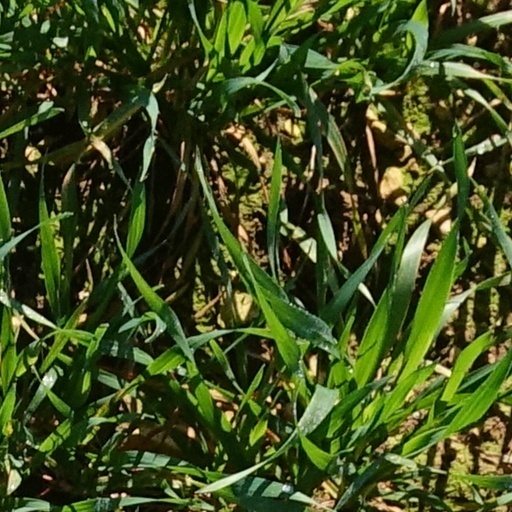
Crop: wheat